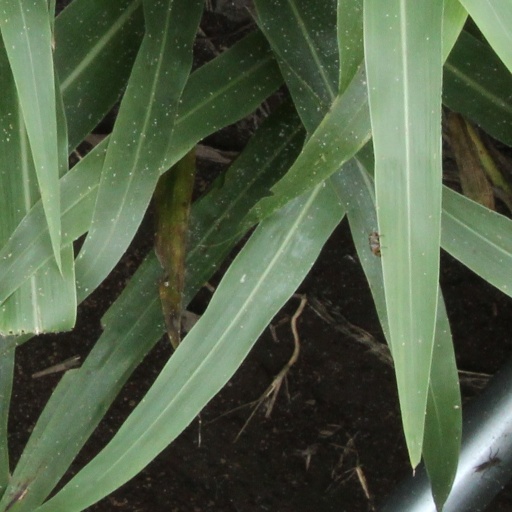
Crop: sorghum